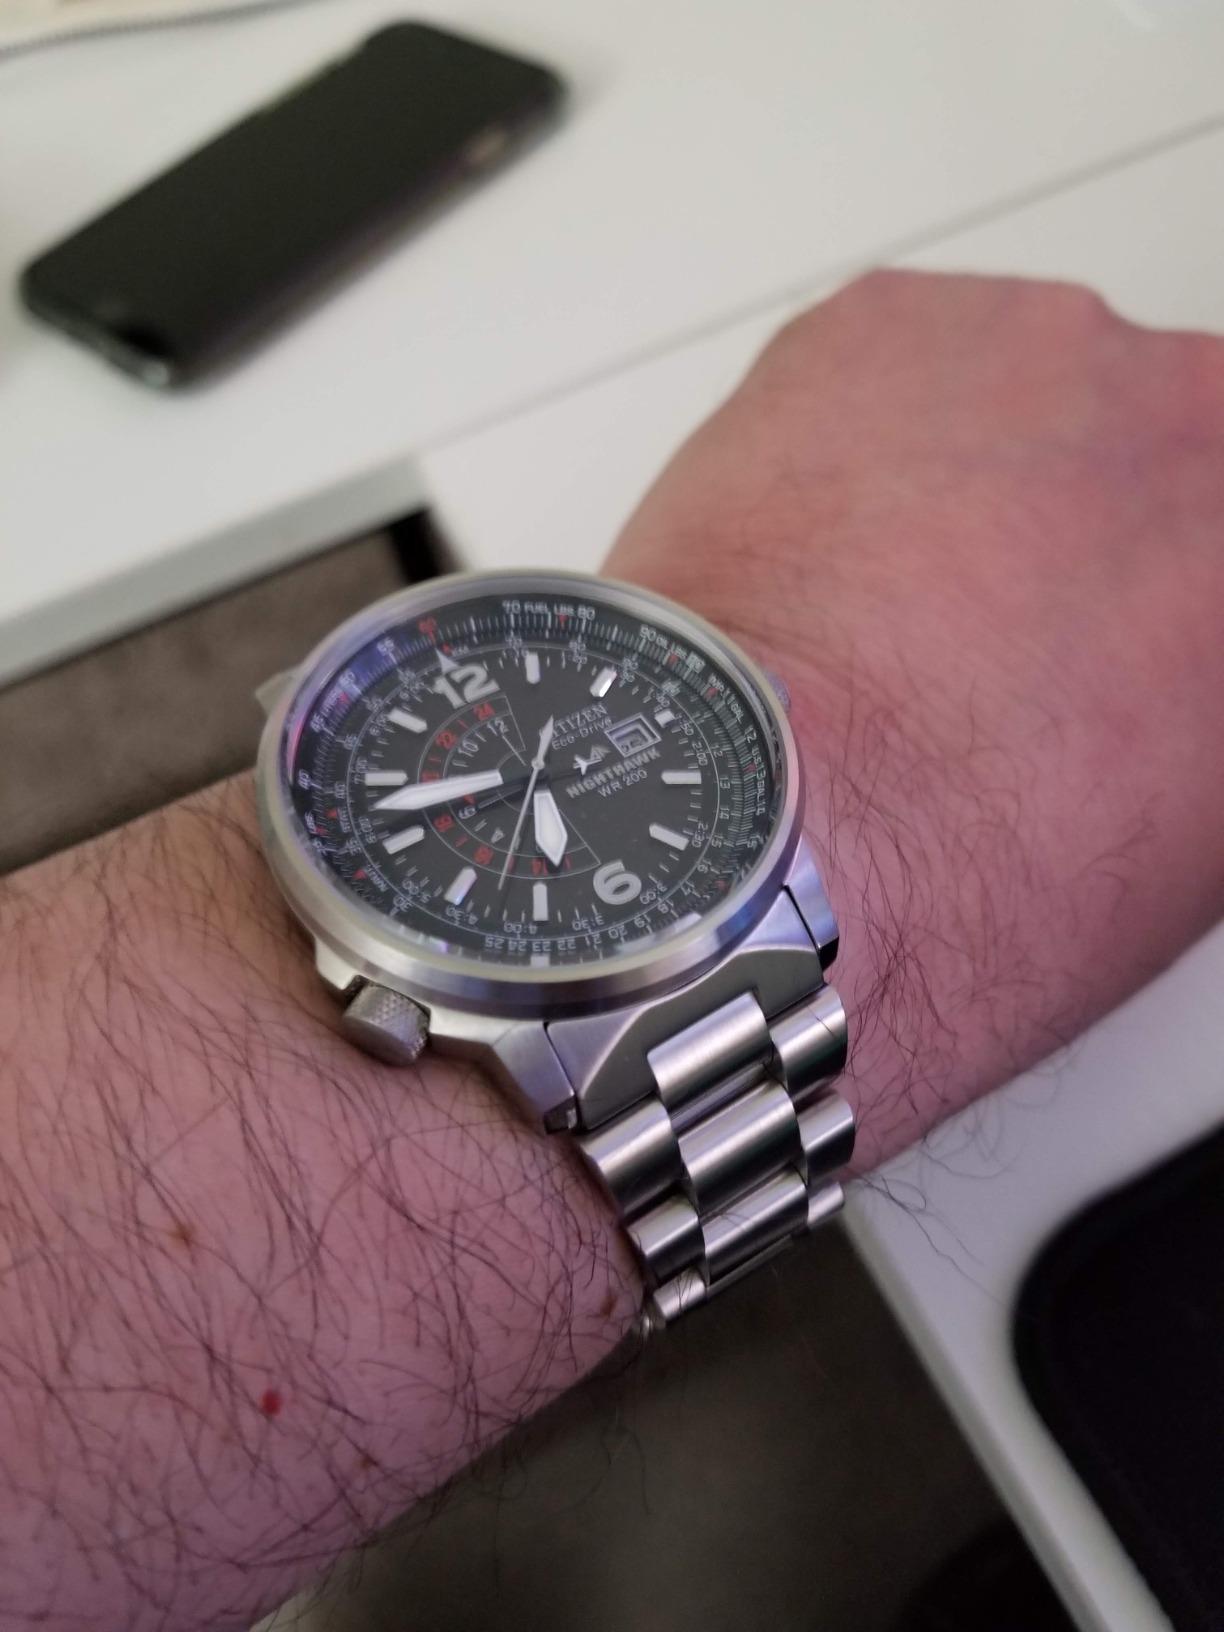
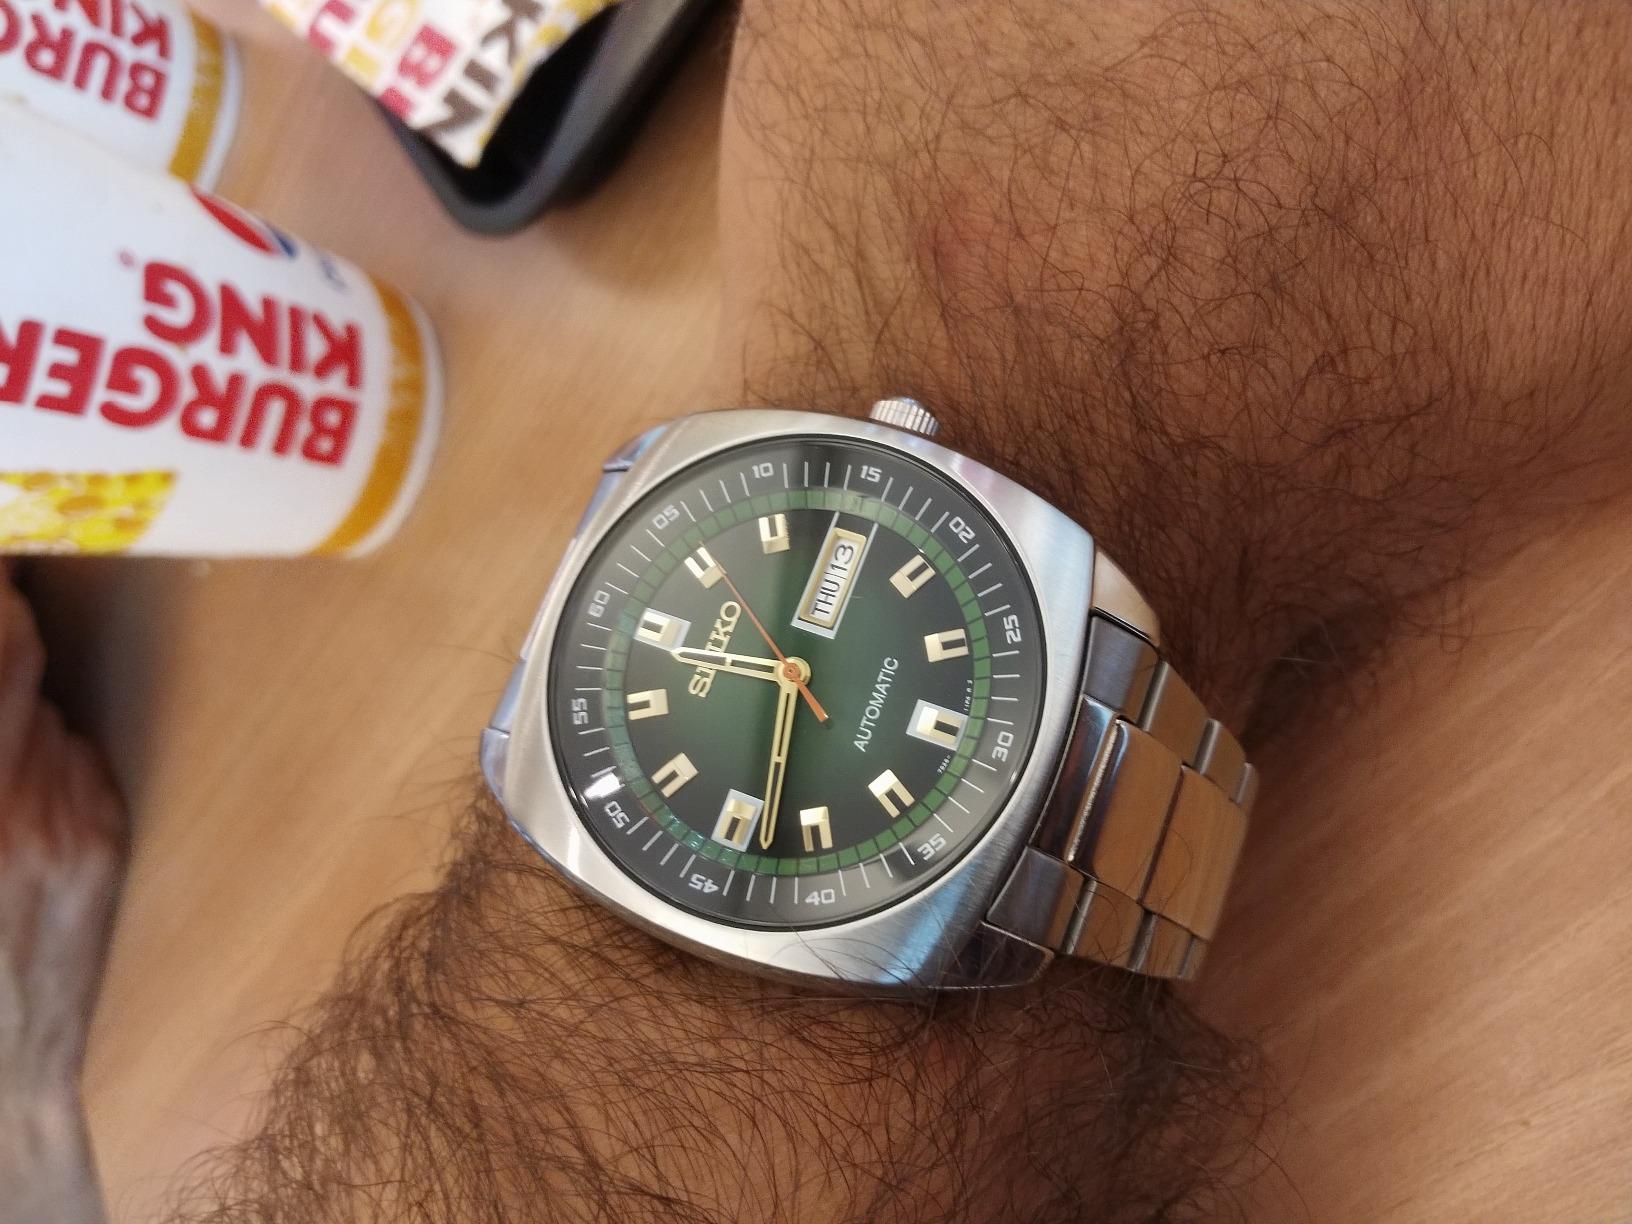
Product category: accessories_watch
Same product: no